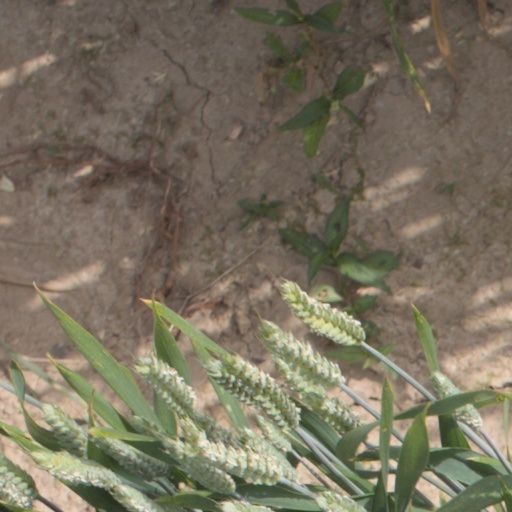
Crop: wheat